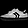
Label: Sneaker